Brandon Leibrandt

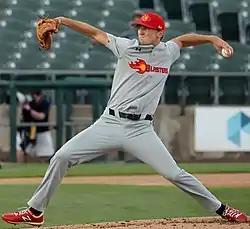
Leibrandt with the New Jersey Blasters in 2020

Brandon Charles Leibrandt (born December 13, 1992) is an American professional baseball pitcher for the CTBC Brothers of the Chinese Professional Baseball League. He has previously played in Major League Baseball (MLB) for the Miami Marlins and Cincinnati Reds.